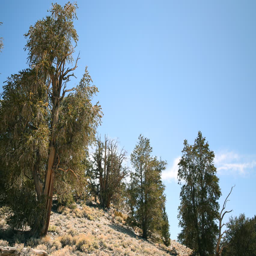
time lapse footage of alpine forest landscape during the day